Anti-social behaviour

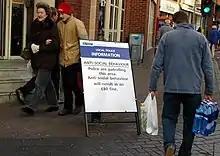
ASBO warning in London

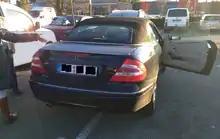
A car that has taken up two spaces in a car park

An anti-social behaviour order (ASBO) is a civil order made against a person who has been shown, on the balance of evidence, to have engaged in anti-social behaviour. The orders, introduced in the United Kingdom by Prime Minister Tony Blair in 1998, were designed to criminalize minor incidents that would not have warranted prosecution before.